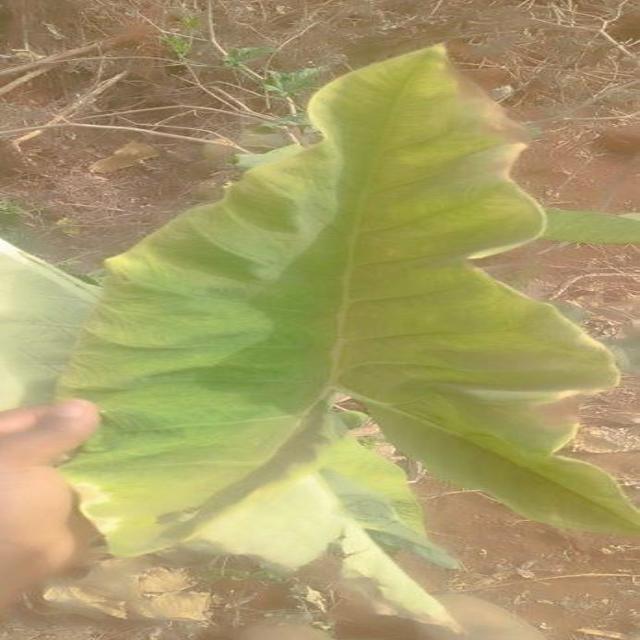
Label: Mid_Blight